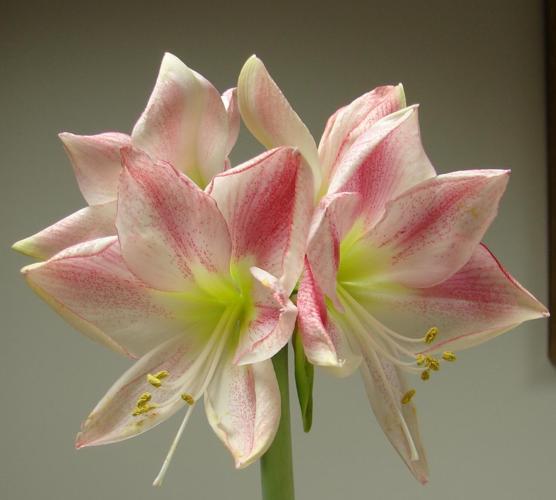
Label: hippeastrum